Chinna Madam

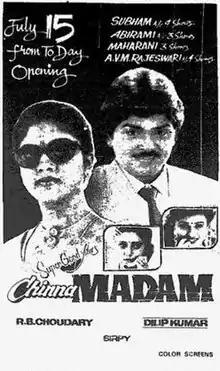
Theatrical release poster

Chinna Madam is a 1994 Indian Tamil language film directed by Dilip Kumar and produced by R. B. Choudary. The film stars Ramki, Vineetha and Nadhiya. It was released on 15 July 1994.